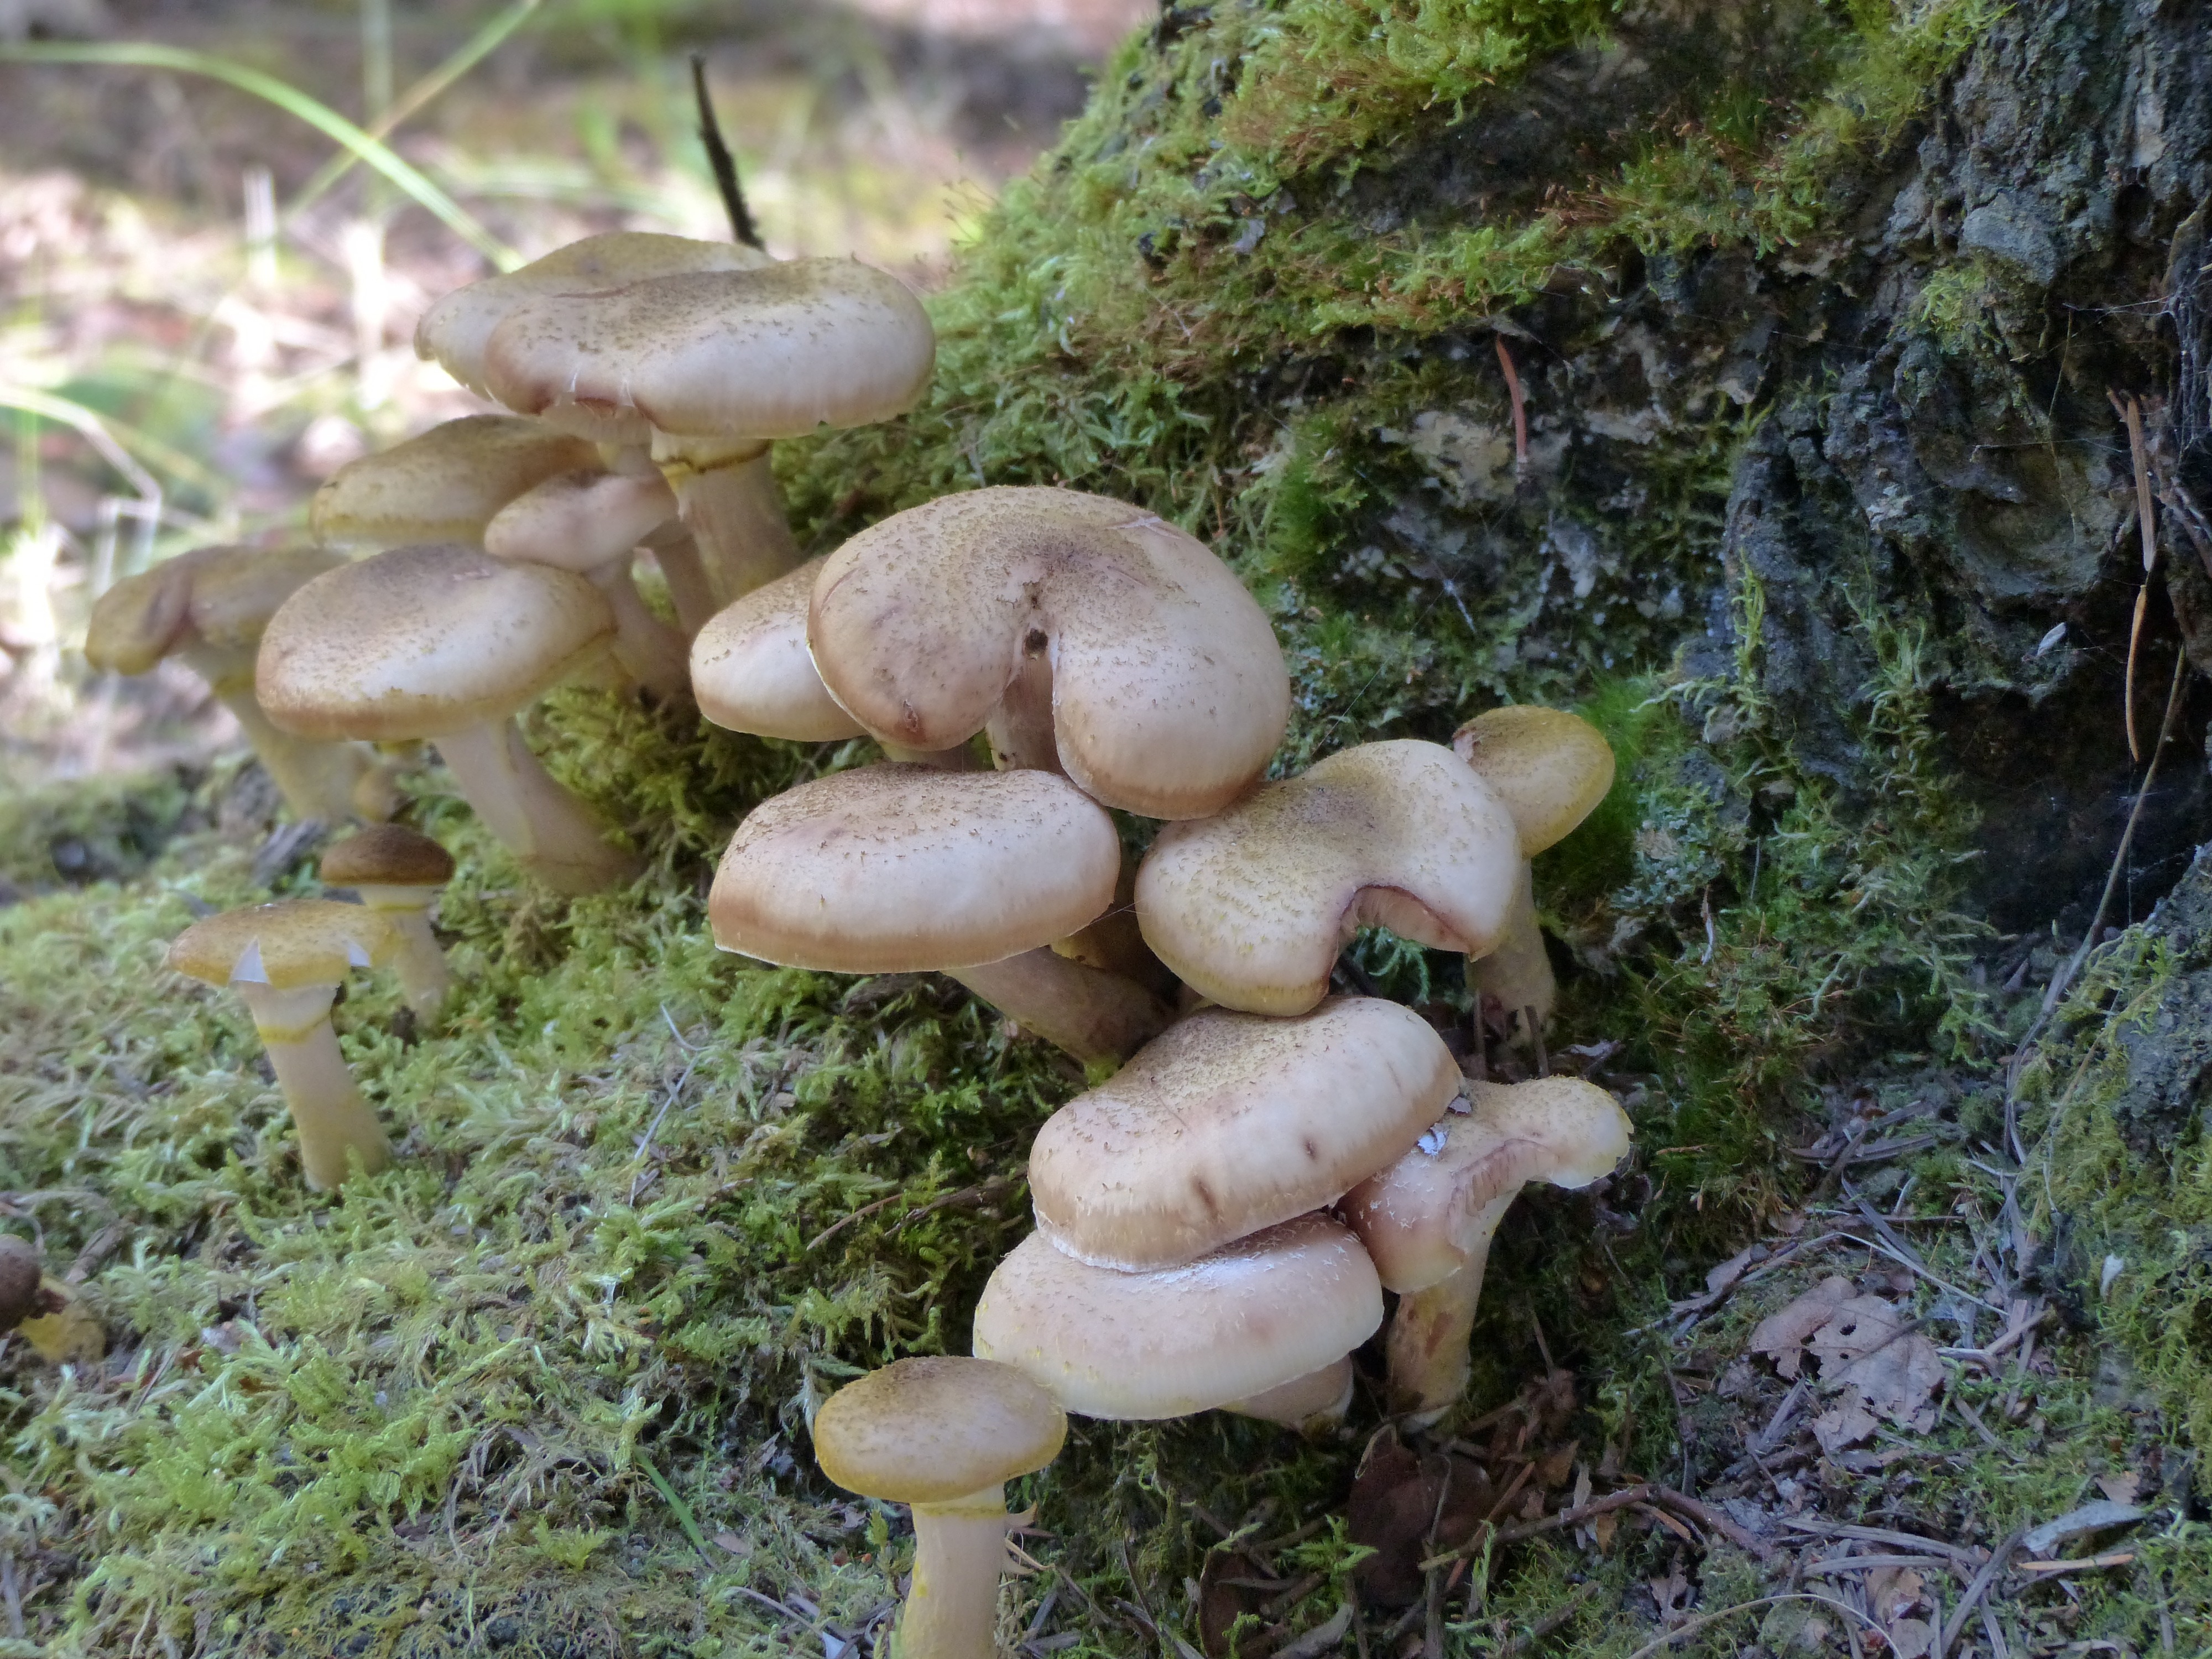
tree, nature, forest, plant, meadow, fall, wild, autumn, mushroom, season, root, close up, wild plant, fungus, mushrooms, toxic, cluster, woodland, bolete, auriculariales, agaricus, matsutake, oyster mushroom, edible mushroom, medicinal mushroom, agaricomycetes, agaricaceae, champignon mushroom, penny bun, pleurotus eryngii, auriculariaceae